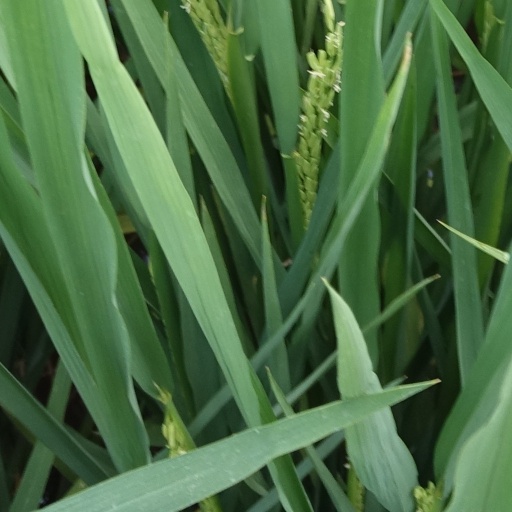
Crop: rice